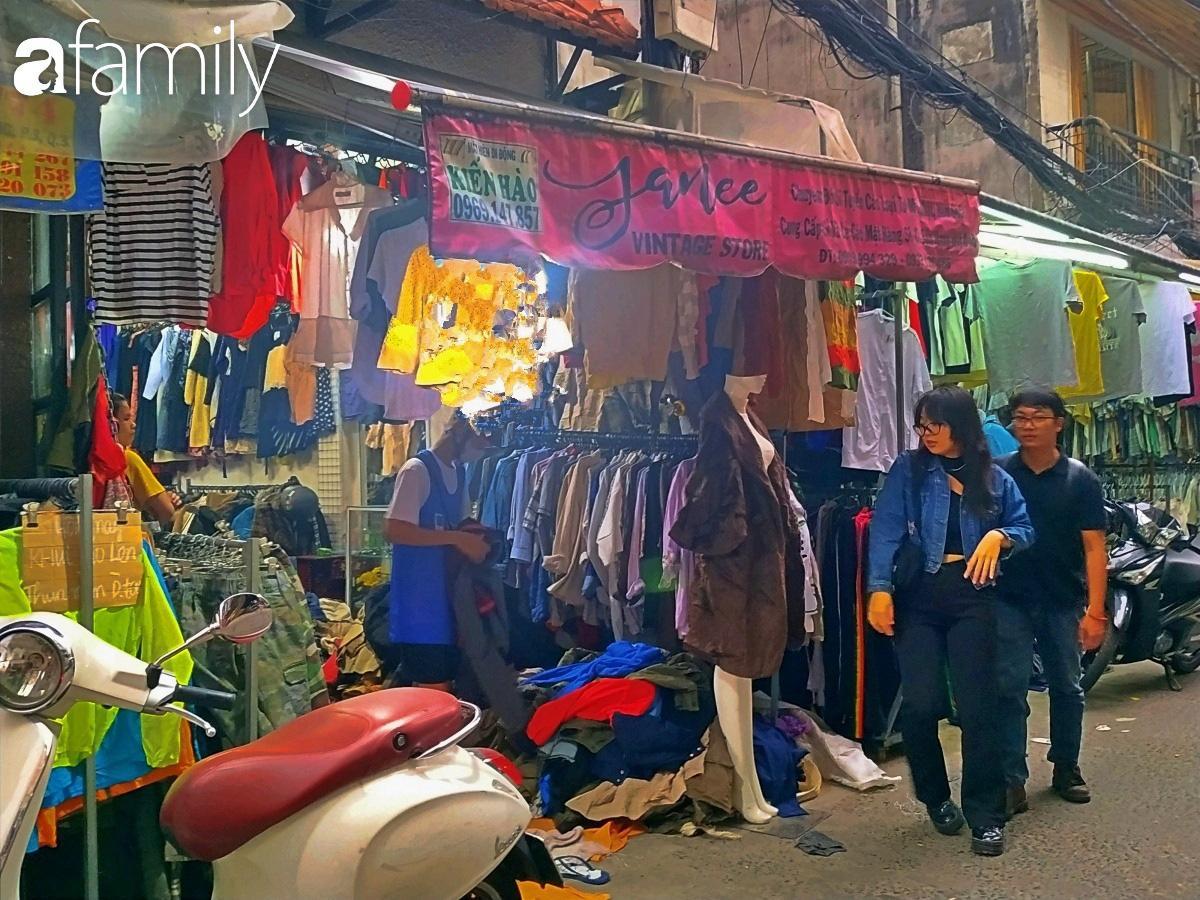
nguowif phụ nữ mặc áo màu xanh dương đang đi phía trước nam thanh niên đeo kính